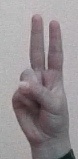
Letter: taa